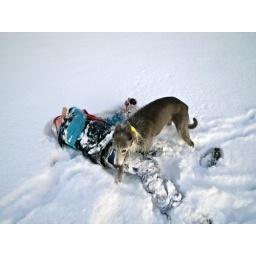
snow boy in the field at King's